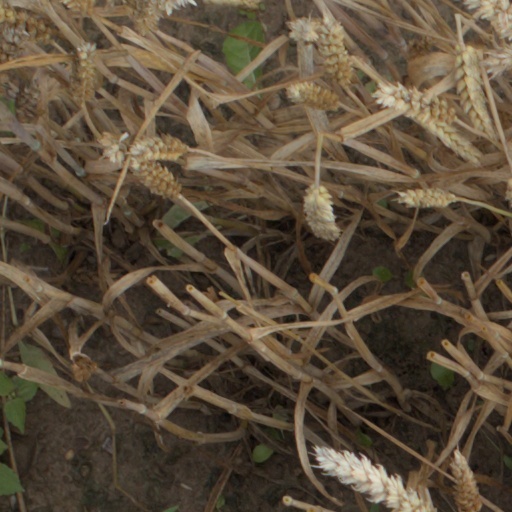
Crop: wheat